Chantelle Atkins

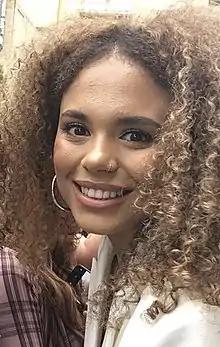
Jessica Plummer, who portrays Chantelle.

In 2017, the Taylor family - consisting of matriarch Karen Taylor (Lorraine Stanley) and her children, Keanu Taylor (Danny Walters), Keegan Baker (Zack Morris), Bernadette Taylor (Clair Norris), Riley Taylor (Tom Jacobs) and Chatham Taylor (Alfie Jacobs) - were created and introduced to "EastEnders". The family, and the concept of Chantelle, were announced on 12 May 2017. Chantelle is Karen's eldest child and lives nearby with her boyfriend and two children. While most of the children have different fathers, Chantelle and Keegan share the same father, Mitch Baker (Roger Griffiths). Morris expressed an interest in introducing the character in a September 2017 interview with "Inside Soap". Mitch was introduced to the series in March 2018.